Describe the emotion expressed in this image:  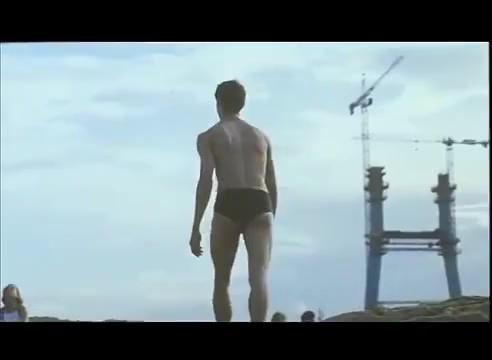
This person displays Fear, valence and arousal with high intensity.